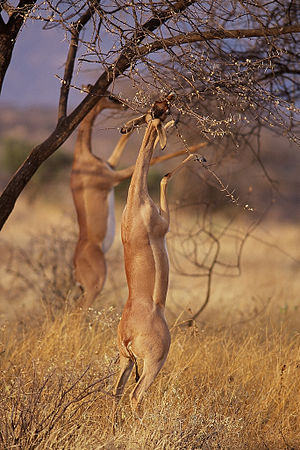
Egentlige antiloper / Systematik
Girafgazelle (Litocranius walleri)
De egentlige antiloper er en underfamilie af skedehornede pattedyr med omkring 34 arter. Det er små eller middelstore, slanke og højbenede dyr med ringlede horn og kort hale. De er udbredt i det sydøstlige Europa, størstedelen af Asien og hele Afrika. Det er hurtige og sirligt byggede dyr. Horn findes hos begge køn blandt de afrikanske arter, men mangler hos hunner blandt de asiatiske. Hornene er lyreformede med fremadrettede spidser.